Edi Rama

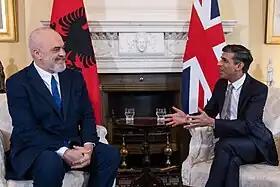
Rama and British Prime Minister Rishi Sunak, 23 March 2023

On 26 November 2019, an earthquake struck Albania and parliament granted Rama state of emergency powers to deal with the aftermath. Rama visited the earthquake epicentre to see the situation and damage, whereas political rivalries between him, Meta, and Basha were sidelined as they became involved in relief efforts. On 30 November Rama ended the search and rescue operation and the next day he attended the first funeral for the deceased.